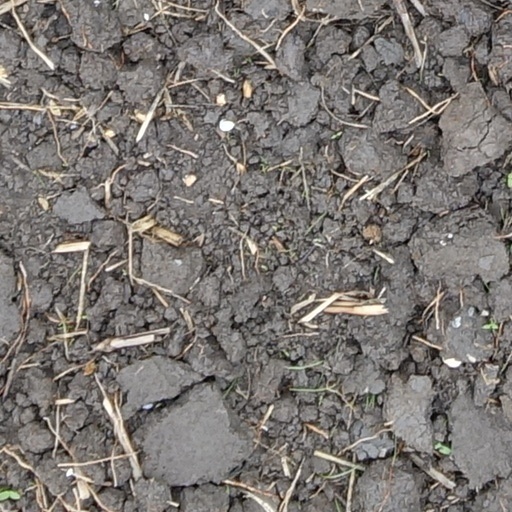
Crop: wheat